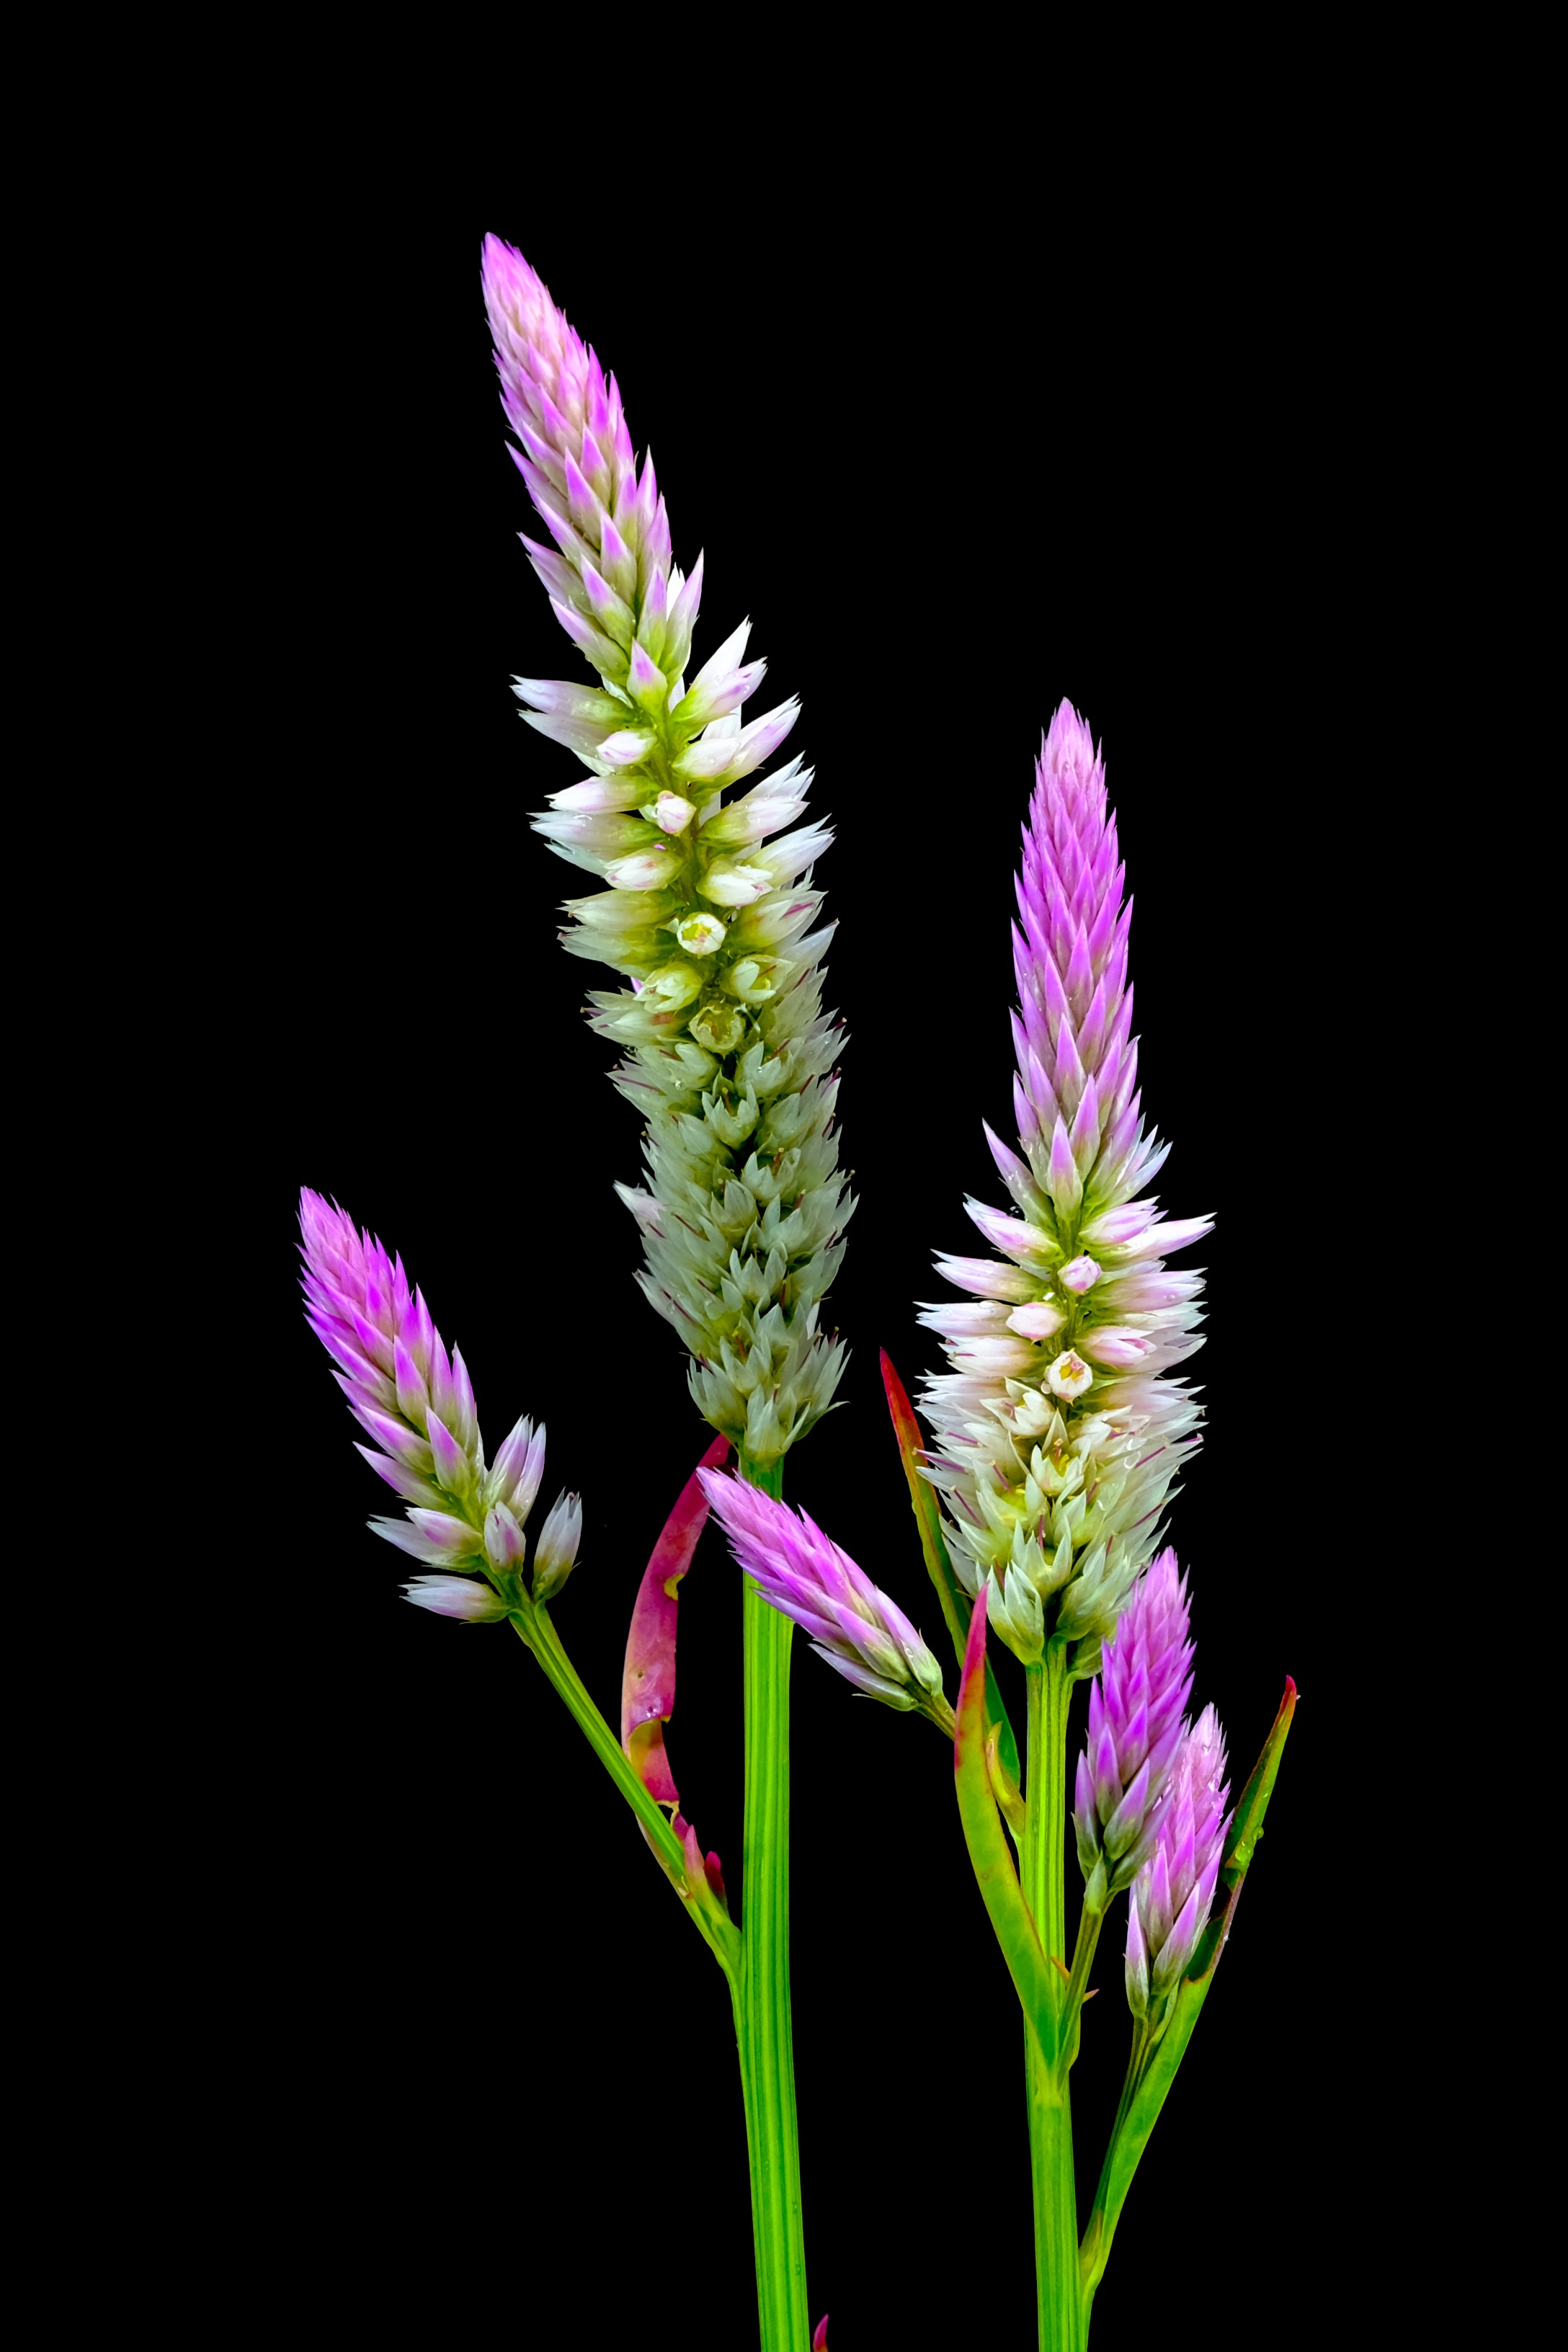
nature, outdoor, plant, flower, purple, petal, macro, natural, botany, pink, flora, season, wildflower, leaves, macro photography, flowering plant, grass family, plant stem, land plant